Davie Selke

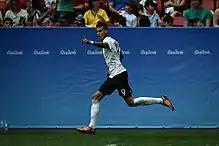
Selke celebrating a goal at the 2016 Rio Olympics

In 2014, he helped Germany win the UEFA European Under-19 Championship. Selke netted six goals throughout the tournament which earned him the Golden Boot award. His goalscoring tally equaled the tournament record, jointly held by Borko Veselinović and Álvaro Morata. Selke was also named as the tournament's Golden Player.